Ninlil

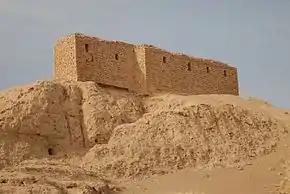
Ruins of a temple at the site of ancient Nippur (Tell Nuffar), one of the cities associated with Ninlil

Ninlil was chiefly worshiped in the cult centers of her husband Enlil. Nippur was therefore also associated with her, as already attested in sources from the Early Dynastic Period. One of the oldest texts mentioning the worship of Ninlil might be an inscription of a certain Ennail, possibly a ruler (lugal) of Kish, who states that he collected first fruit offerings for Enlil and Ninlil. The text is only known from copies from the Ur III period, but a fragment of a statue from Nippur indicates that a ruler named Ennail reigned at some point before the Sargonic period. In the Ekur temple complex, Ninlil was worshiped in the Kiur (Sumerian: "leveled place"), which can be itself described as a "complex" in modern scholarly literature. It appears in inscriptions of Ur-Ninurta of Isin and Burnaburiash I of the Kassite dynasty of Babylon. The same name was also applied to a shrine of Ninlil which was a part of a temple of Ninimma in the same city. Further locations within the Ekur temple complex dedicated to her include the Eitimaku, alternative known as Eunuzu ("house which knows no daylight"), a shrine described as her bedchamber, and the Ekurigigal ("house, mountain endowed with sight") which was a storehouse dedicated jointly to her and Enlil, mentioned as early as during the reigns of Damiq-ilishu and Rim-Sîn I. Multiple small shrines in Nippur were also dedicated to her, including the Ešutumkiagga ("house, beloved storeroom") built by Ur-Nammu, the Emi-Tummal (translation of the first element uncertain), a shrine called Abzu-Ninlil ("Apsu of Ninlil"), attested in documents from the Ur III period, which according to Manfred Krebernik was a water basin, and a further sanctuary distinct from those three whose name is not fully preserved, also known from documents from the Ur III period.